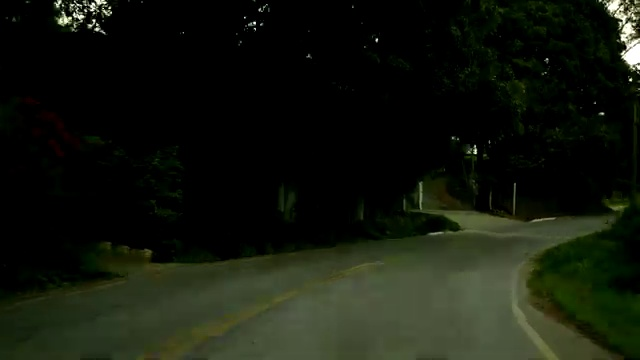
Fire: no
Smoke: no